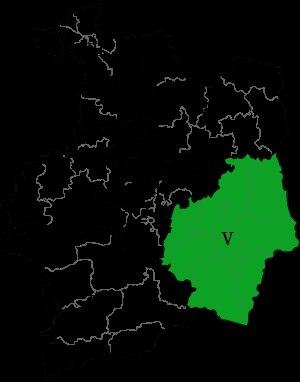
La cinquième circonscription d'Ille-et-Vilaine est l'une des huit circonscriptions législatives françaises que compte le département d'Ille-et-Vilaine situé en région Bretagne.